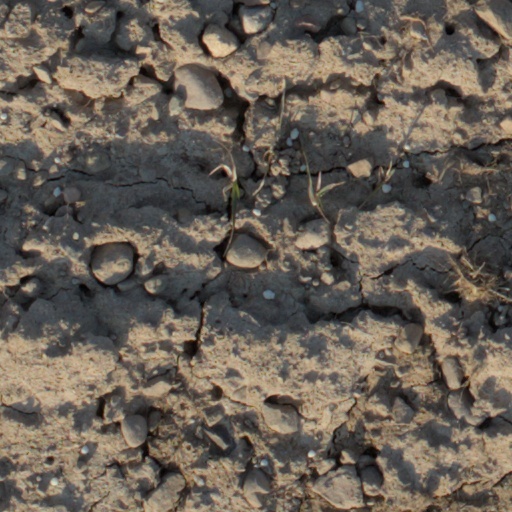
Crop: wheat